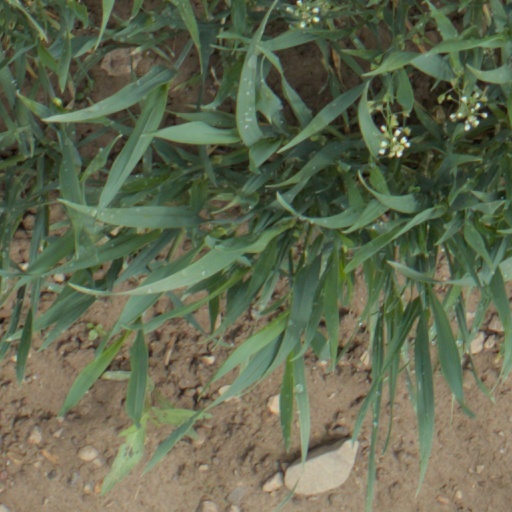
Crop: wheat